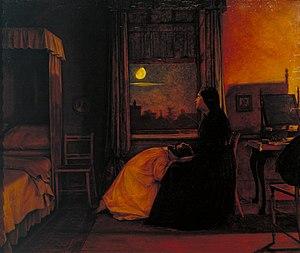
Augustus Leopold Egg était un peintre britannique de l'époque victorienne. Egg est principalement connu pour son triptyque dickensien Passé et Présent, qui décrit la décomposition d'une famille de classe moyenne à l'époque victorienne, et son tableau Les Compagnes de voyage, qui représente deux voyageuses quasi identiques ayant donné lieu à d'innombrables interprétations.